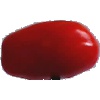
Label: Tomato 2